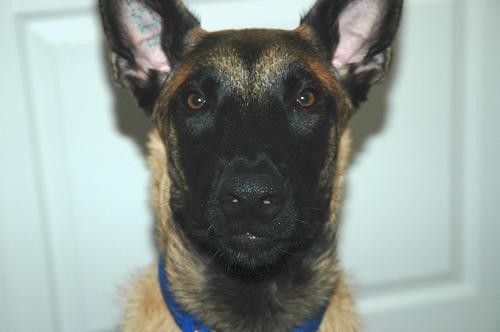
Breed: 233-n000071-malinois